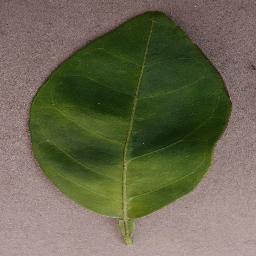
Label: Orange___Haunglongbing_(Citrus_greening)